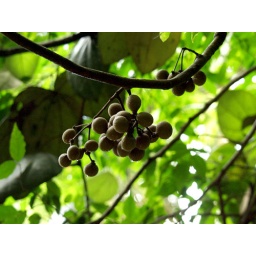
wild fruit tree in the forest